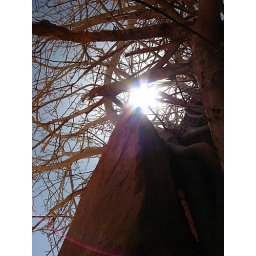
This white leafless tree survived on the water provided by the hot spring.